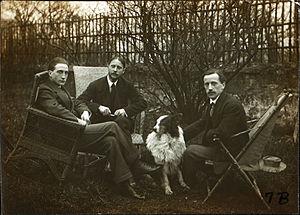
Marcel Duchamp, né à Blainville-Crevon, le 28 juillet 1887, et mort à Neuilly-sur-Seine, le 2 octobre 1968, est un peintre, plasticien, homme de lettres français, naturalisé américain en 1955.
Jacques Villon, pseudonyme de Gaston Émile Duchamp, né le 31 juillet 1875 à Damville et mort le 9 juin 1963 à Puteaux, est un peintre, dessinateur et graveur français.